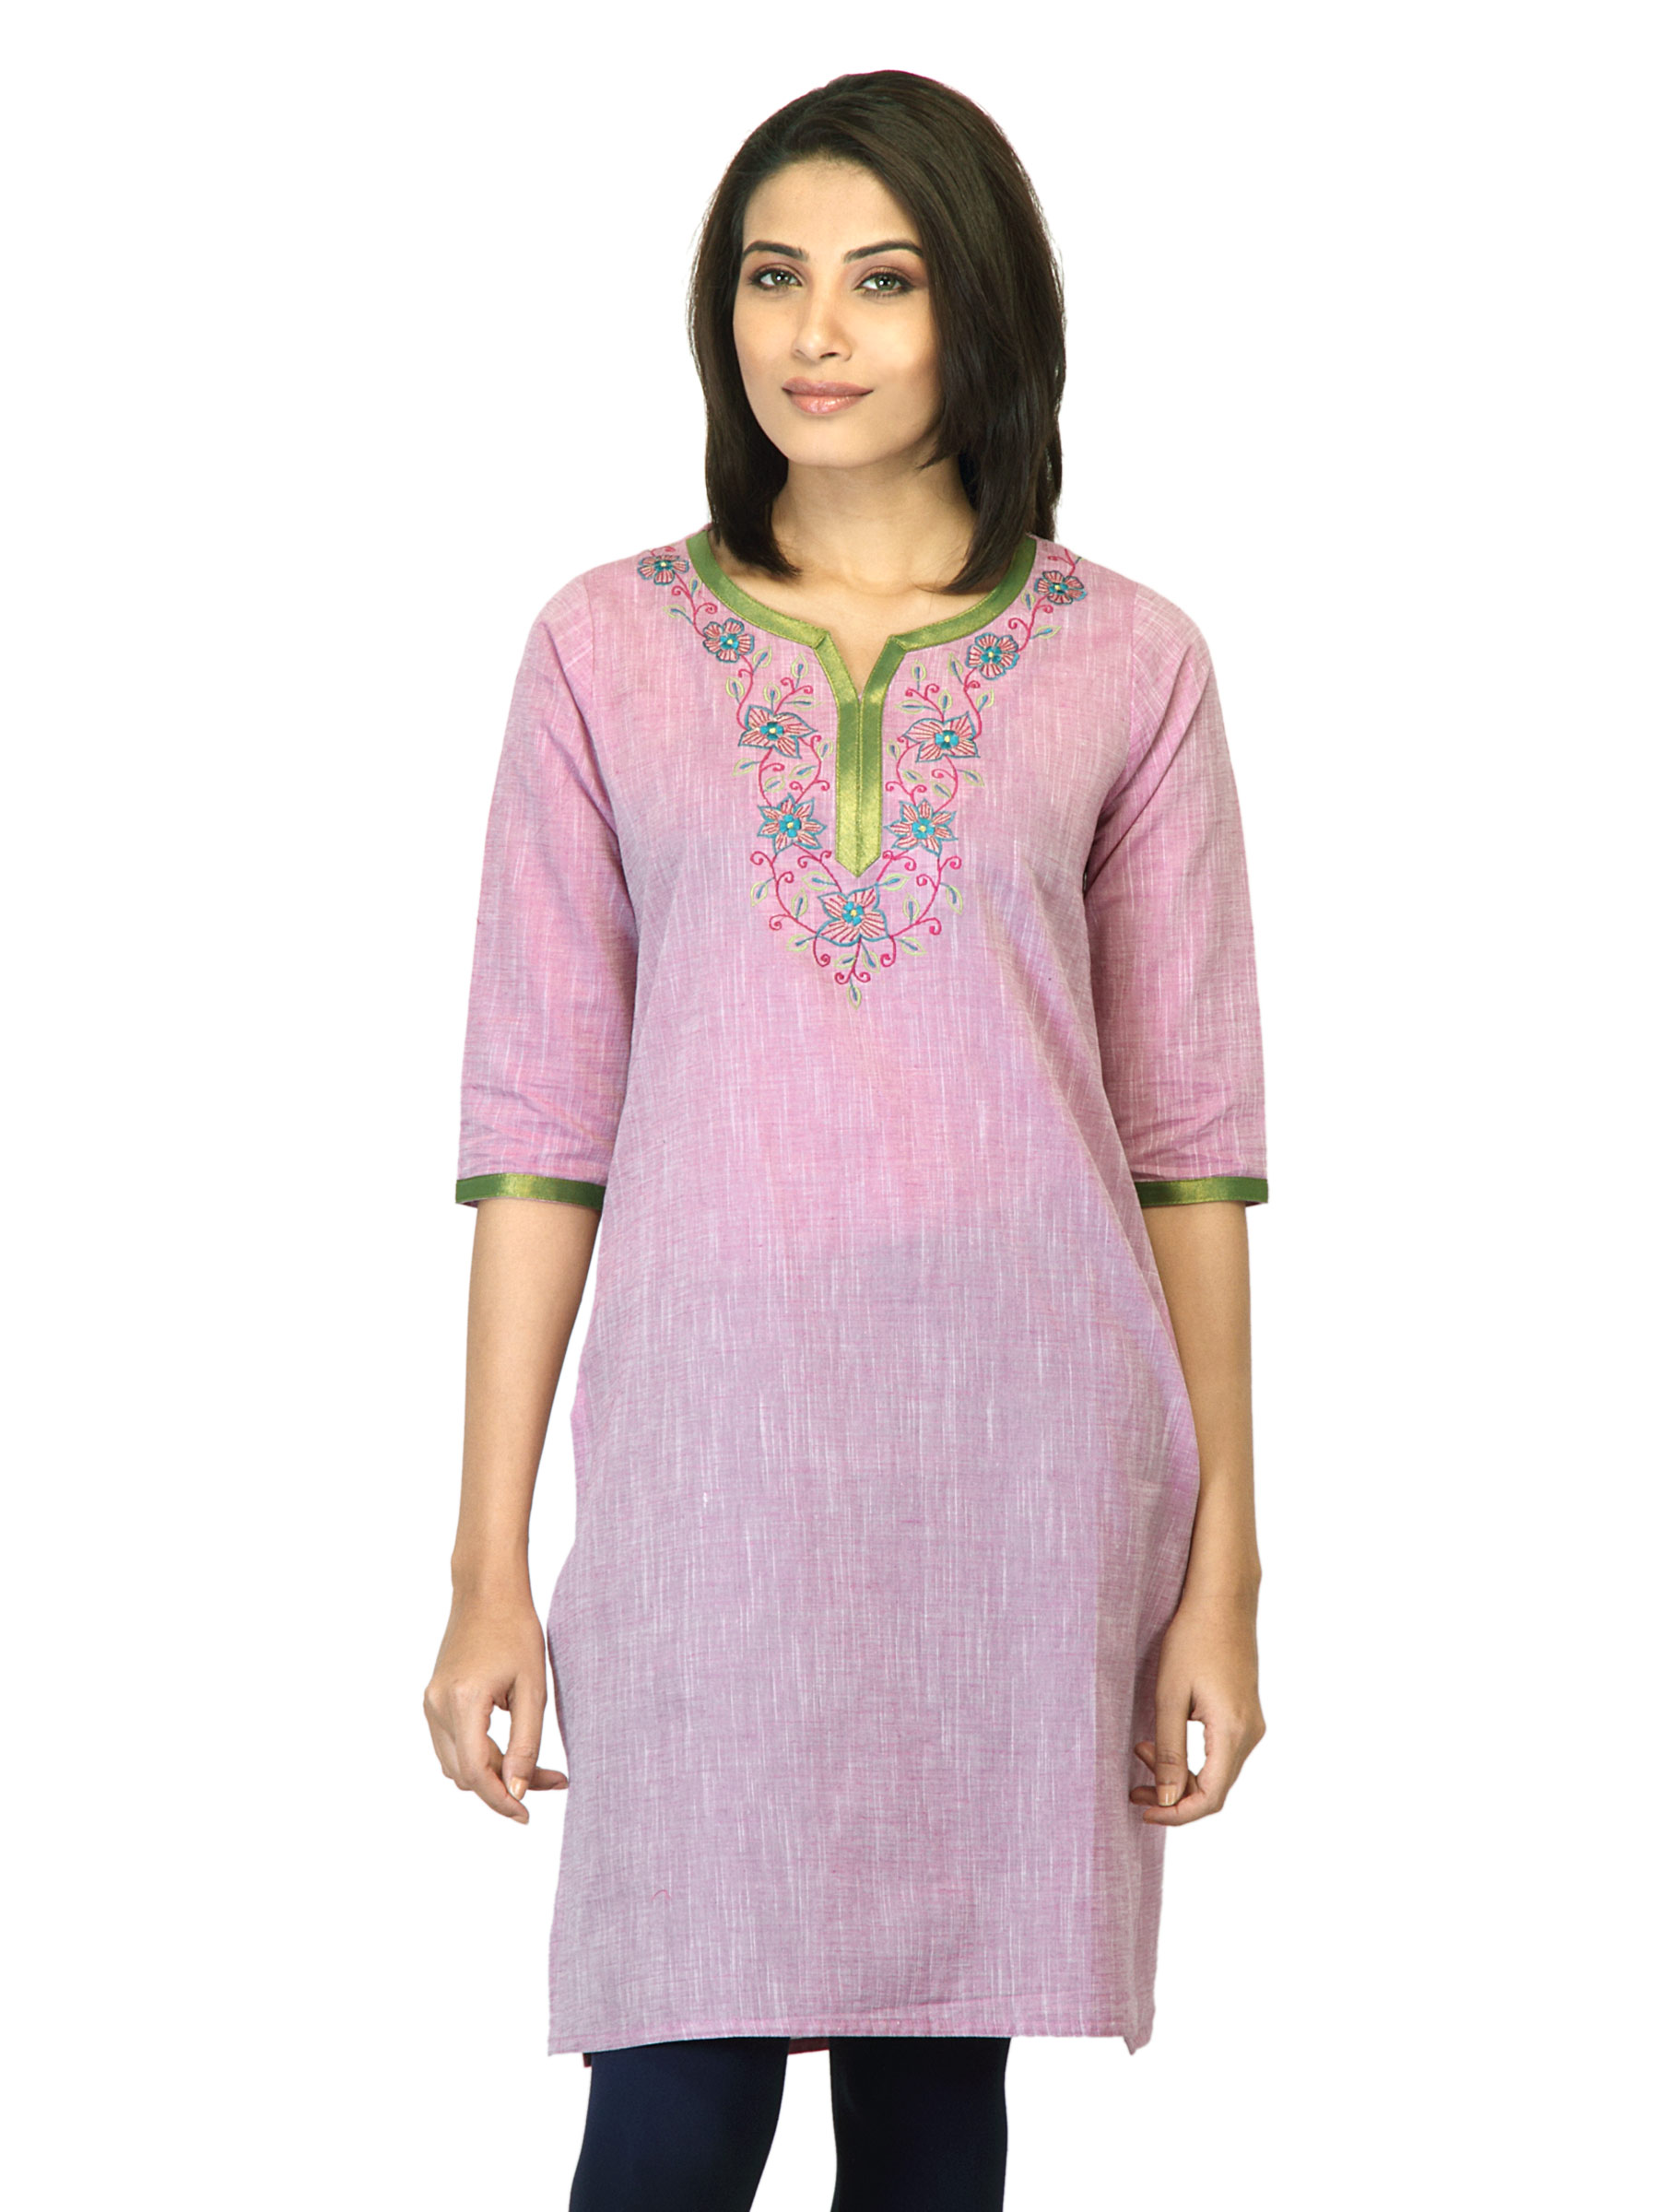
Mother Earth Women Pink Kurta
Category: Apparel / Topwear / Kurtas
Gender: Women
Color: Pink
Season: Fall 2011
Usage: Ethnic